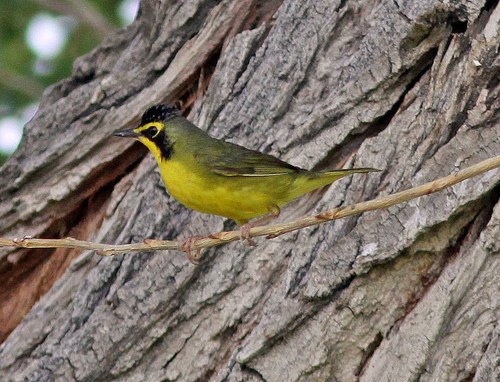
this is a yellow and green bird with yellow around the eyes and a black crown
this bird is yellow and black in color with a skinny black beak and black eye rings.
this bird has a yellow belly, grey back and black cheek patch.
small yellow bird with black facial mask and black crest with gray wings and black bill.
the bird has long orange tarsus, a yellow belly and breast, and a black mohawk.
a small yellow bird with a black crown and short pointed beak.
this colorful bird has a bright yellow belly with a softer grey looking back.
a small bird with a bright yellow belly, breast, throat, and eyering.
the small bird has a gray bill, a round dark eye, and a bright yellow belly.
this bird has wings that are green and has a yellow belly
Species: Kentucky Warbler